Boyfriend Dungeon

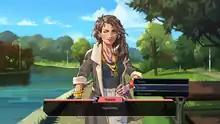
The player can make choices in visual novel-inspired segments that affect relationships with weapons.

The game's combat takes place in real time from an isometric perspective. The player can perform different combos depending on their weapon. Outside of combat, there are visual novel-style dating sequences that allow the player to choose their responses.